2011 Spanish Grand Prix

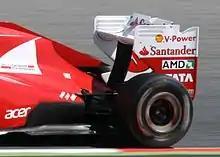
Ferrari's new rear wing was banned after Friday practice.

Heading into the race, Sebastian Vettel led the Drivers' Championship with 93 points, 35 more than Lewis Hamilton on 58 points, who had 3 more than Mark Webber on 55 points. Other championship rivals throughout the season, Jenson Button and Fernando Alonso were fourth and fifth on 46 and 41 respectively.